Kaleva Church

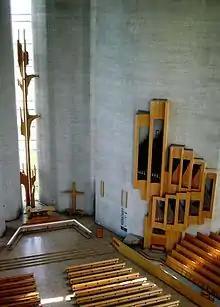
Interior view from the bell tower hatch, showing the altar and organ

The building was constructed using slip forming. It is made from 17 narrow -high hollow concrete u-shapes, with full height windows between them. Like the windows, there are also 18 entrances to the building. These concrete u’s are all slightly different. Because at the time many grain elevators in Finland were built with slip forming, the church got the nicknames “Silo of the Souls” and “Viljanen’s Silo” (referring to the Vicar Paavo Viljanen). The -high walls were cast in 12 days.